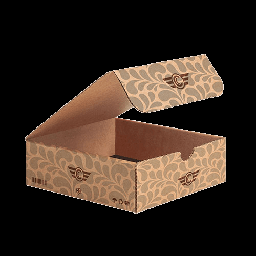
Label: cardboard